Hirakud Dam

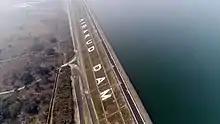
Bird's-eye view of Hirakud Dam

On 15 March 1946, Sir Hawthorne Lewis, the Governor of Odisha, laid the foundation stone of the Hirakud Dam. A project report was submitted to the government in June 1947. Jawaharlal Nehru laid the first batch of concrete on 12 April 1948.